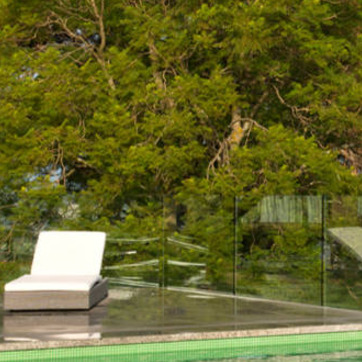
Material: foliage